Southern tomato pie

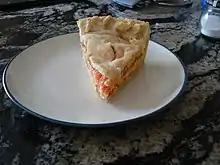
A slice of Southern tomato pie

The Southern tomato pie is a tomato dish from the Southern United States. It consists of a pie shell with a filling of tomatoes (sometimes with basil or other herbs), covered with a topping of grated cheese mixed with either mayonnaise or a white sauce. It is considered a summer dish, to be made when tomatoes are in season.